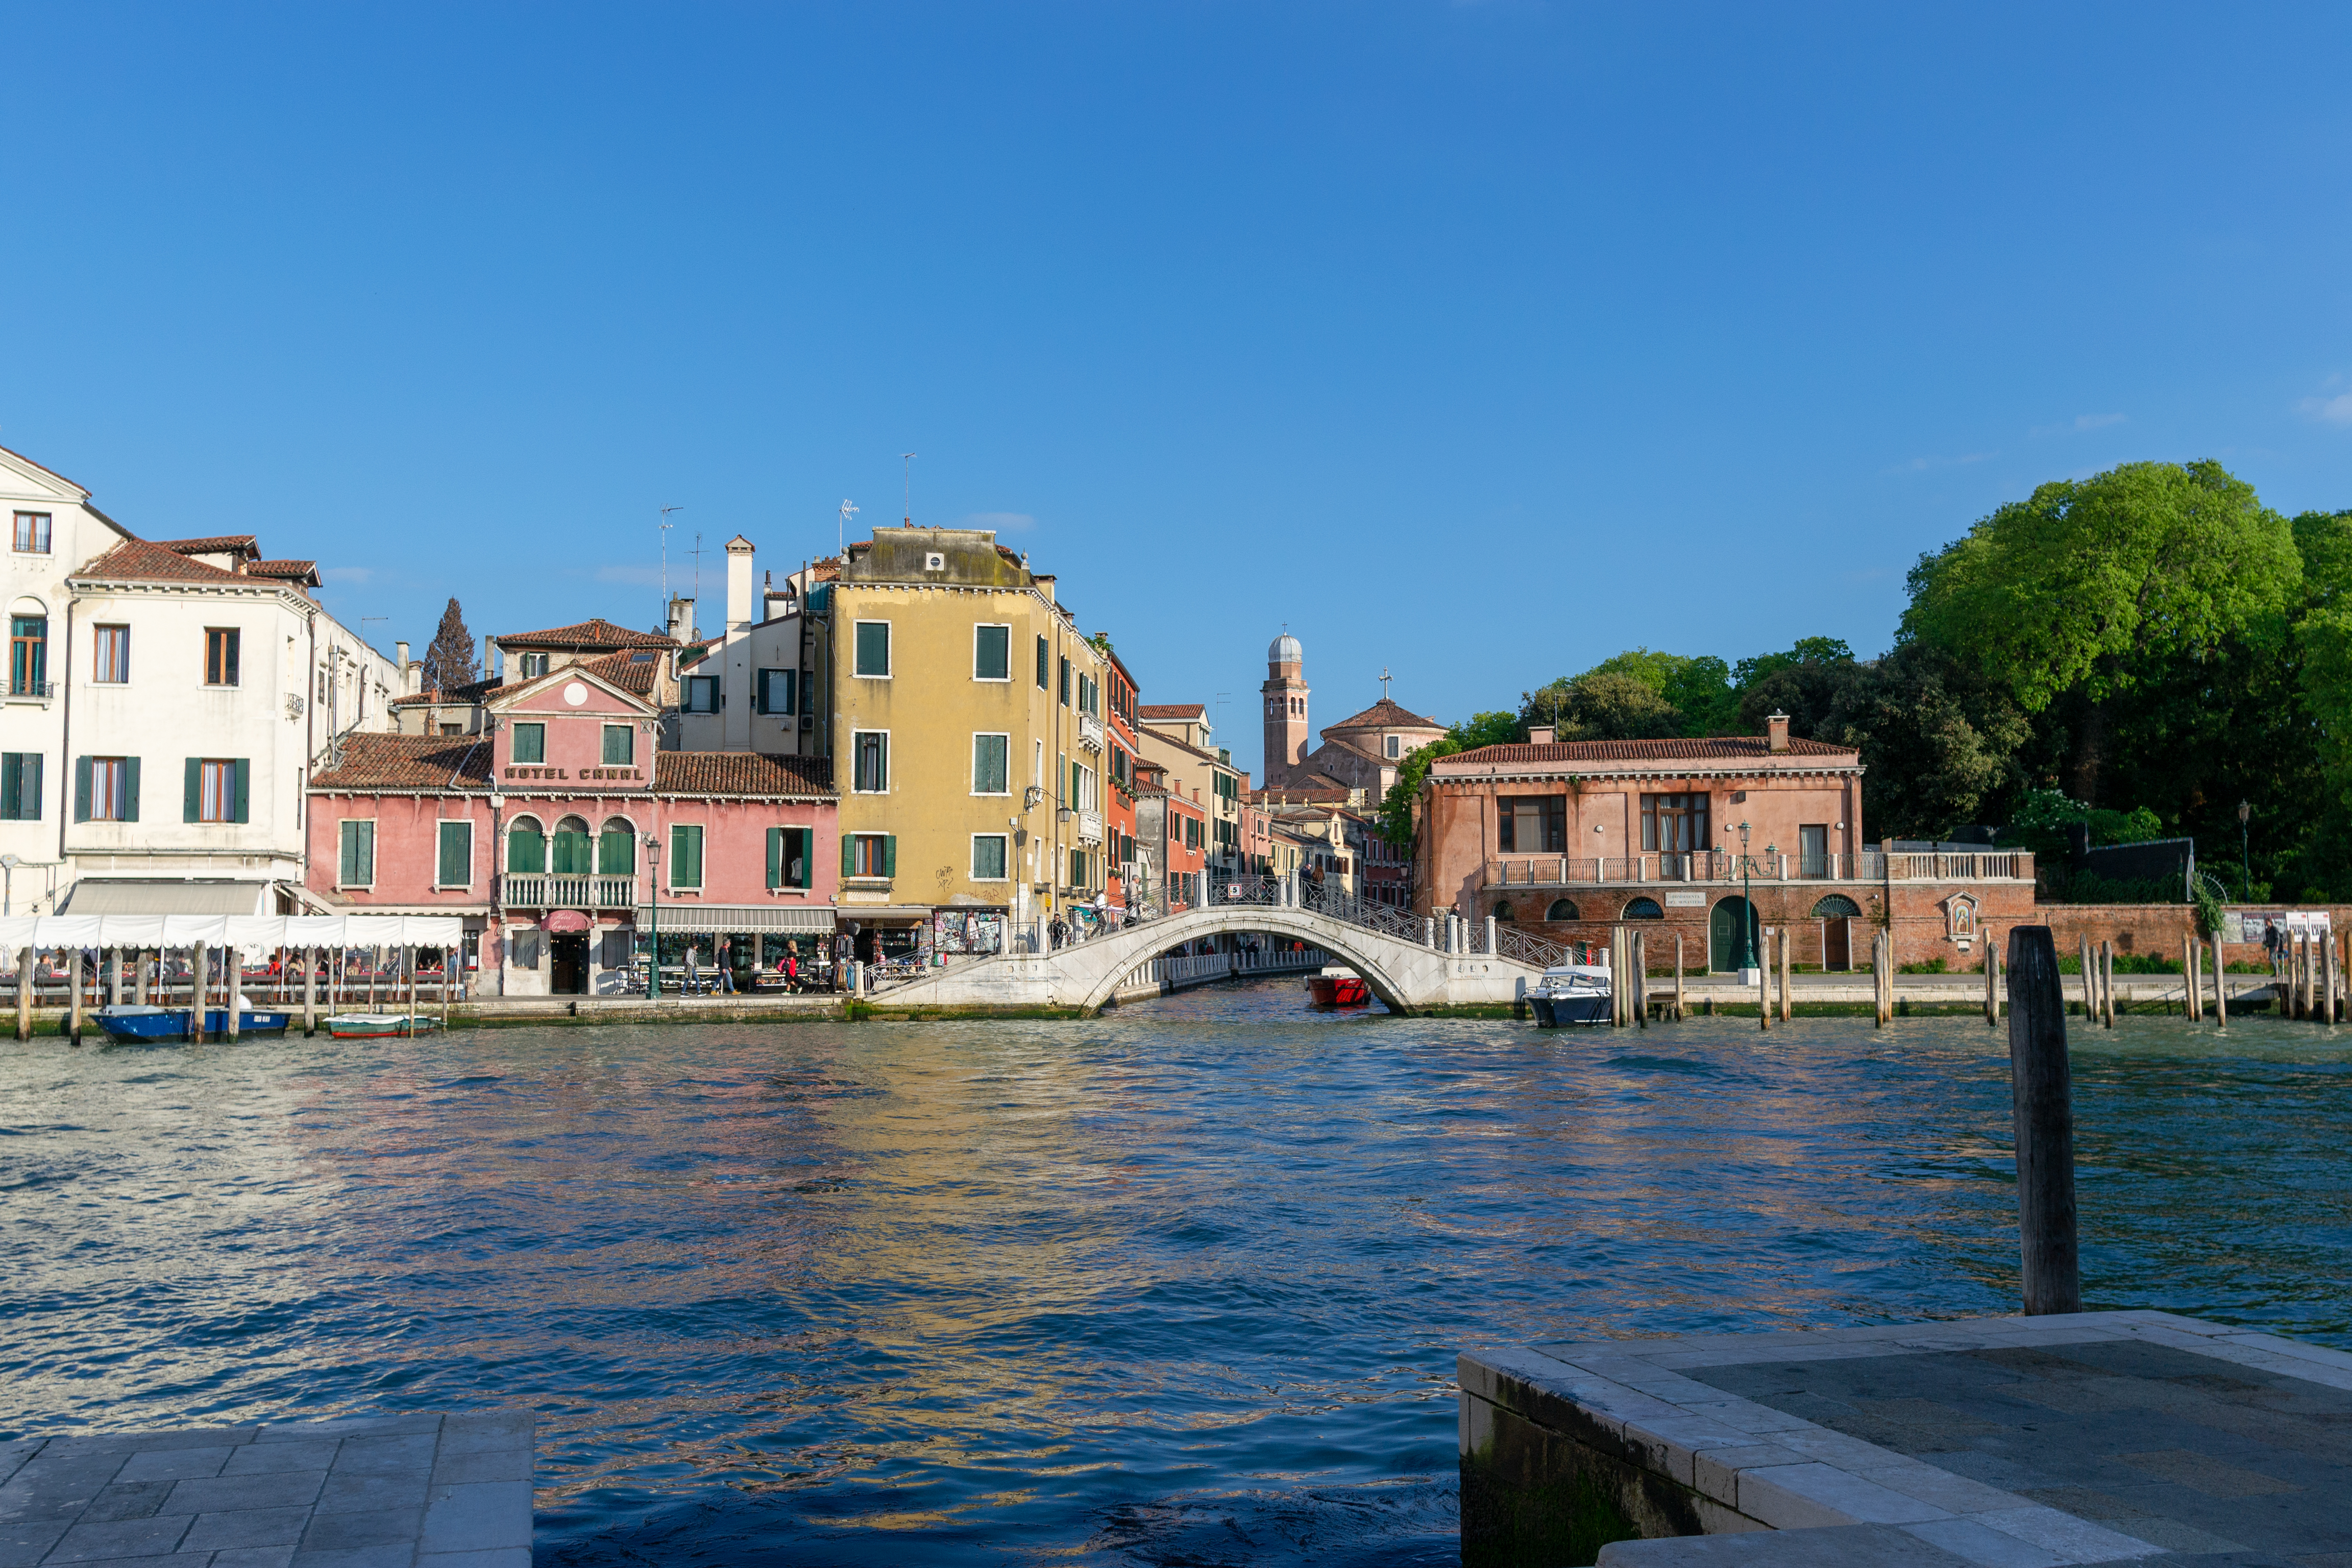
2019, architecture, bridge, canal, croce, europe, grand, italy, summer, blue, building, city, exterior, famous, history, italian, water, waterway, town, water transportation, sky, tourism, channel, river, vacation, sea, boat, harbor, marina, vehicle, lake, leisure, coast, boating, watercraft, house